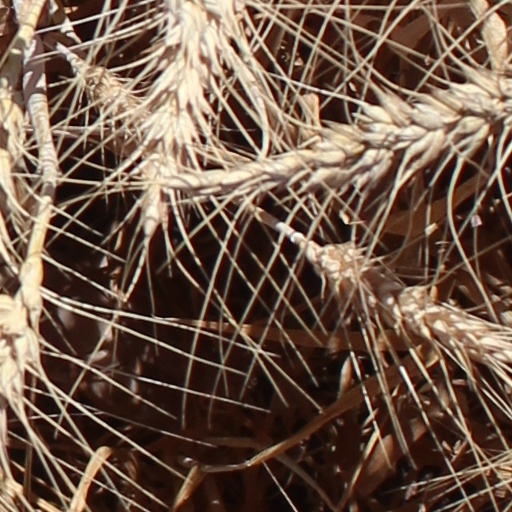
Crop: wheat